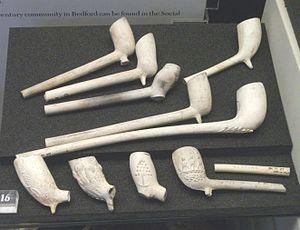
La Terre à pipe est le nom ancien d'une argile plastique ou d'un kaolin et est une des matières possible pour la fabrication de fourneaux de pipes, mais aussi pour la fabrication de céramiques de façon générale, de statuettes, de briques réfractaires, etc.